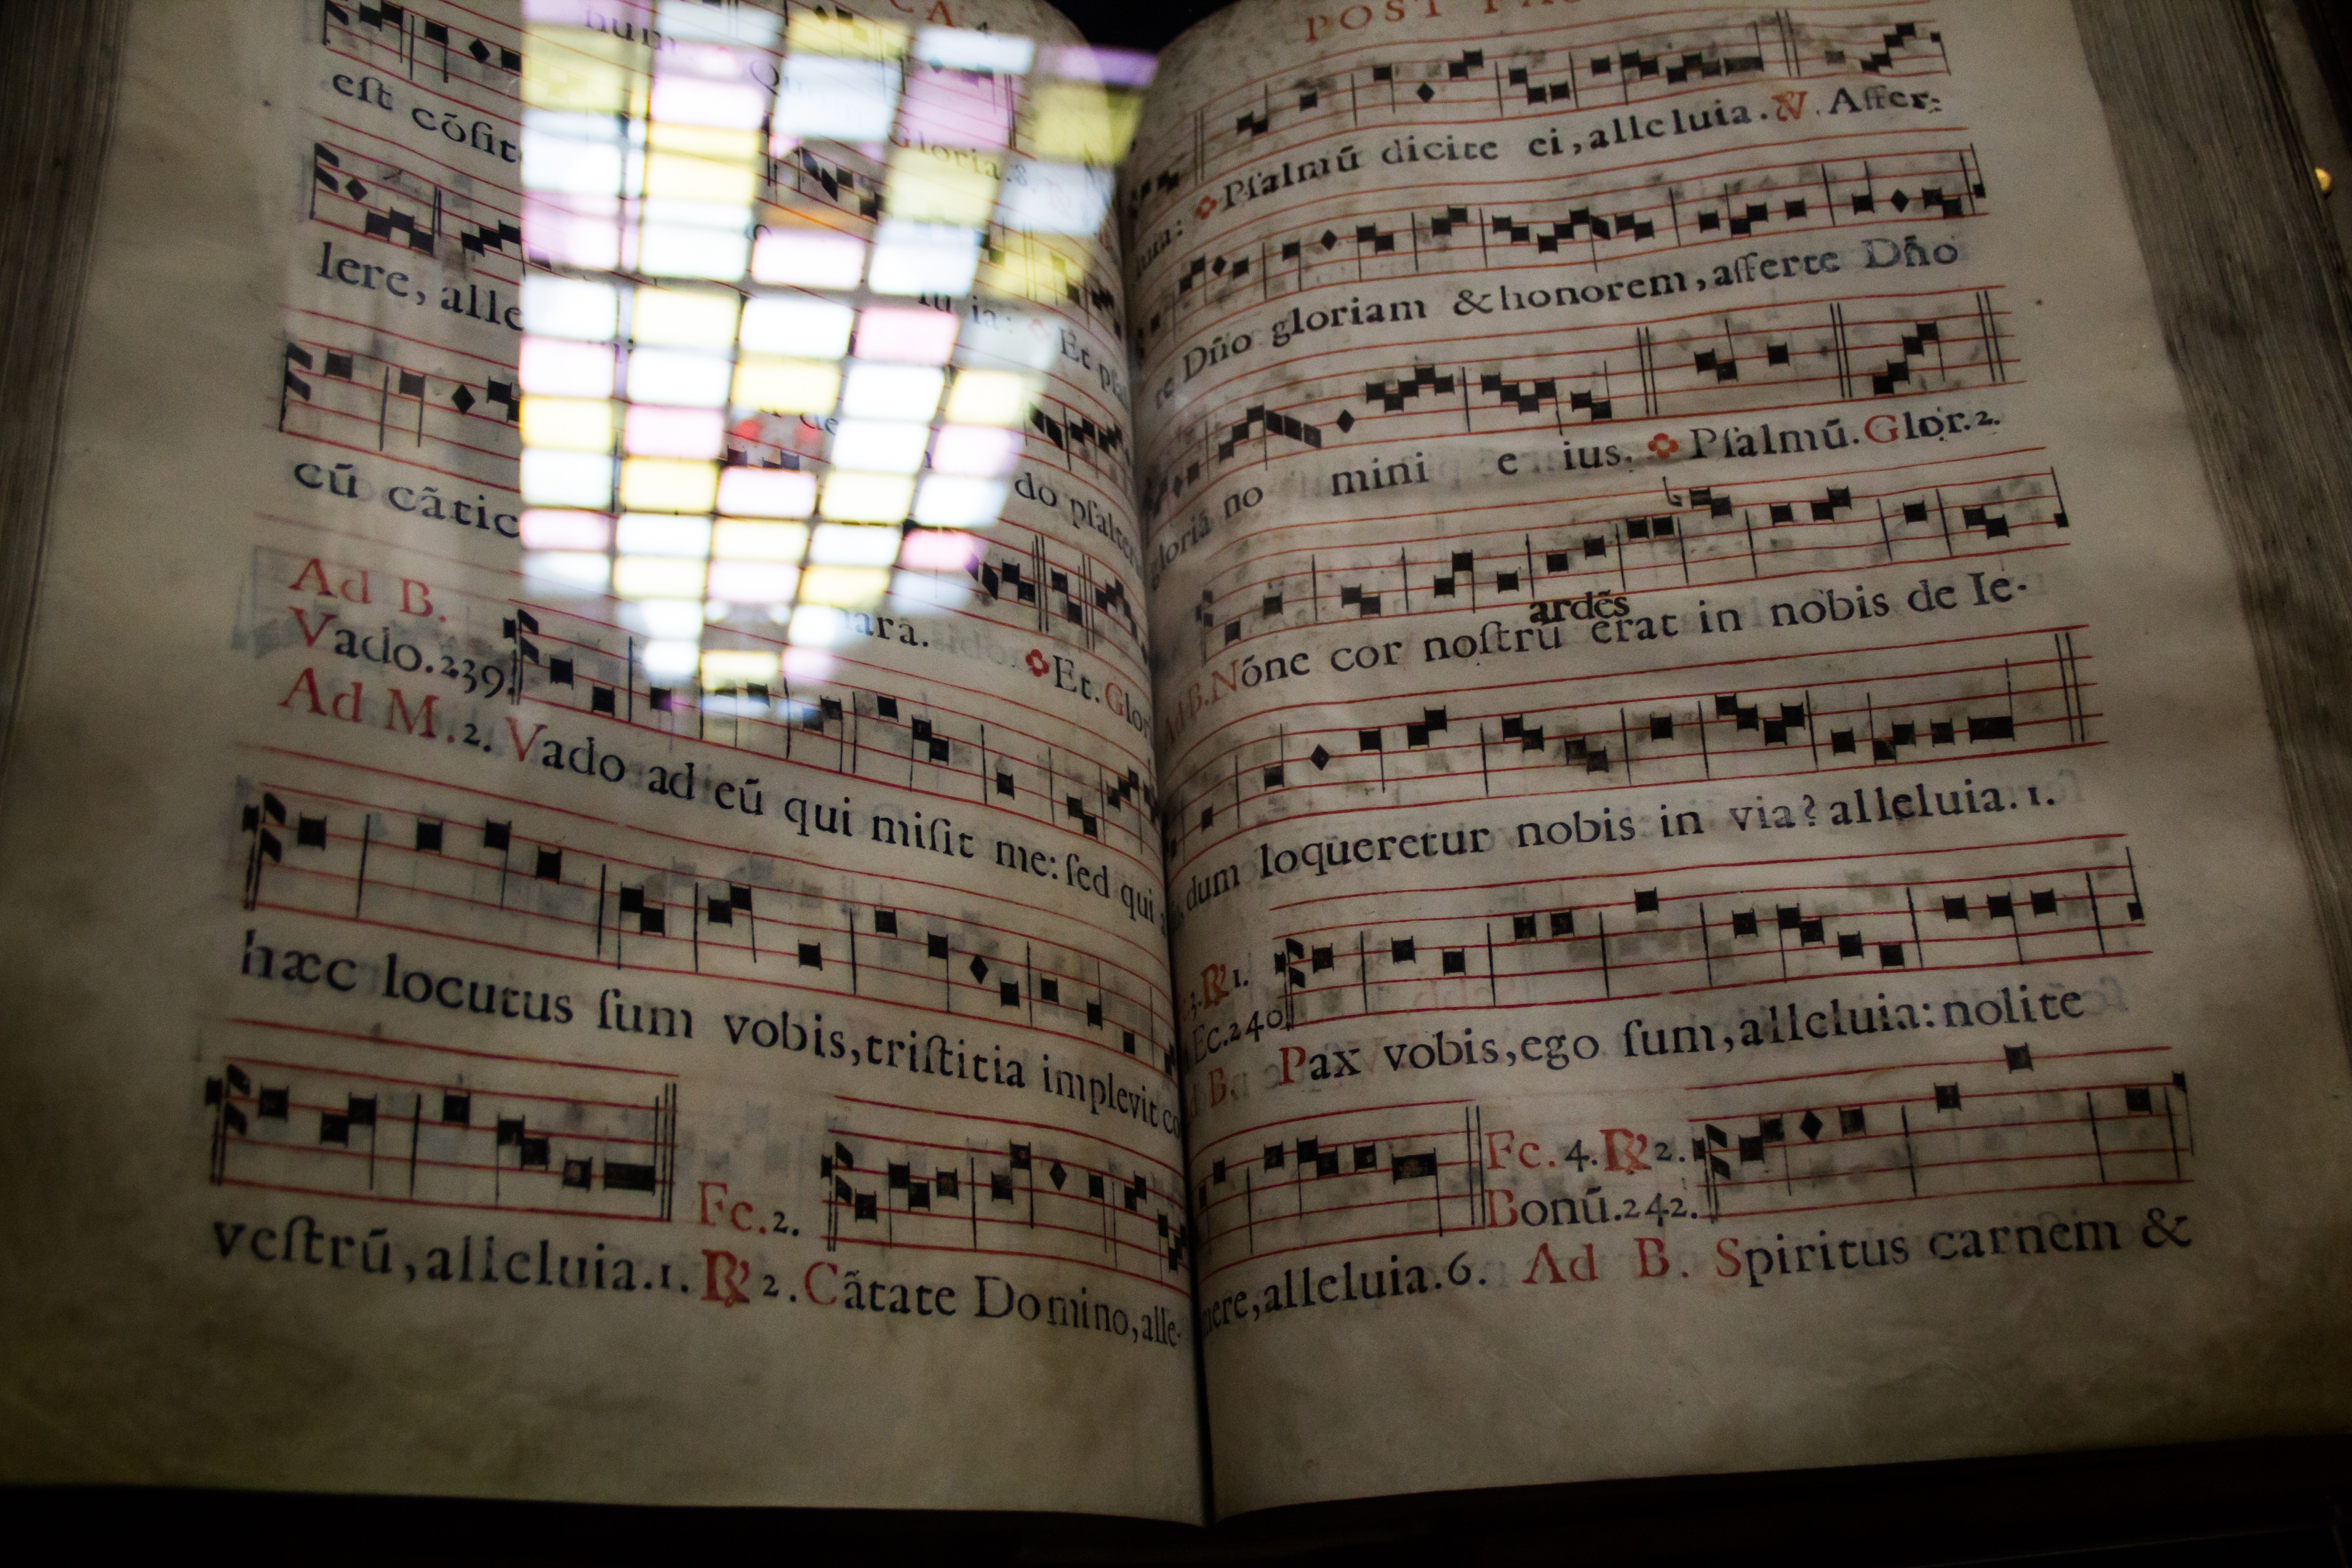
book, music, old, newspaper, church, page, songbird, nuts, art, design, text, image, classic, shape, ancient times, music book, music notes, 17th century